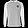
Label: Pullover